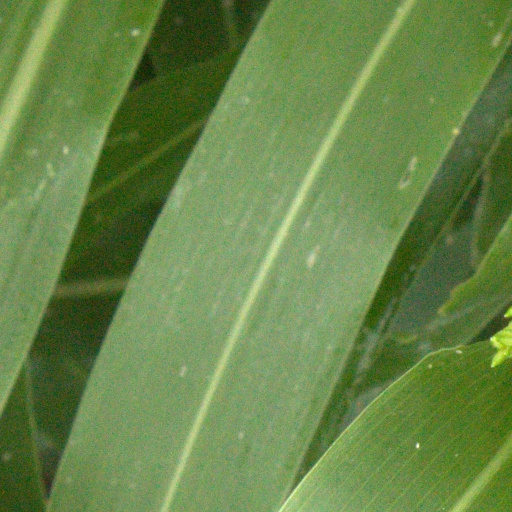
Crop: sorghum